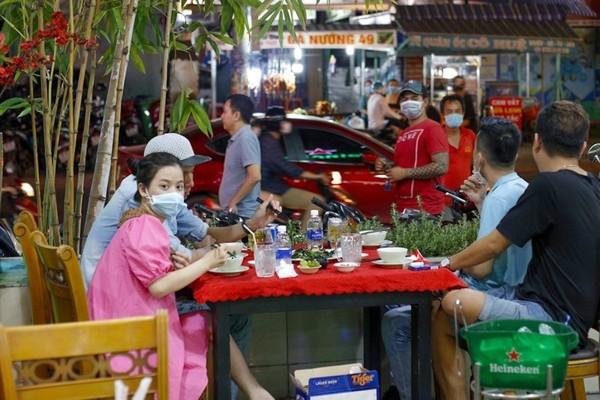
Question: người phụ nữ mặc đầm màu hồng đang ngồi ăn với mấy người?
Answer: cô ấy ngồi ăn với ba người